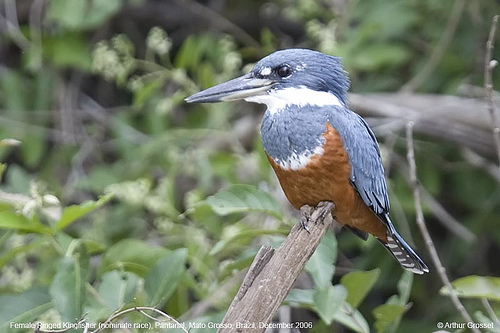
a grayish blue colored bird with big, long, straight beak, white throat, brownish orange belly and flank, and a striped tail.
this bird has a brown belly, gray breast, and a long narrow bill.
this is a bird with a brown belly and a grey breast and head.
small to medium orange blue and white bird with long blue and white beak
this bird has a rufous flank, blue body, head and breast and white throat, as well as a long, thick bill useful for catching fish.
the bird is a steal blue color with a white stripe around his throat and a brown abdomen.
this bird has a large blue head that is flat on top, with a long beak, and brown belly.
the bird has a blue crown, amber torso and small bill.
this small bird has a long bill, dark blue feathers with a brown belly.
this bird is tiny in size and a blue, white, and brown with a long beak.
Species: Ringed Kingfisher